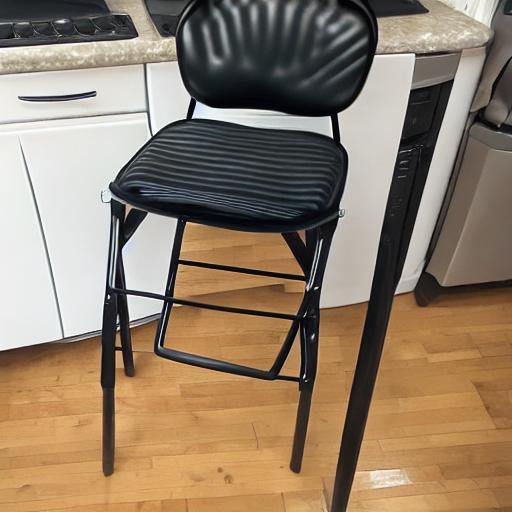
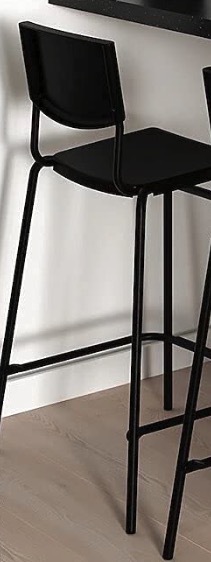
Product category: stool
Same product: no